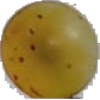
Label: white_grape